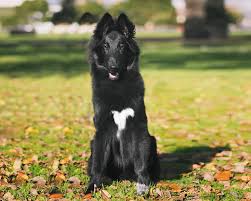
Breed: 227-n000070-groenendael